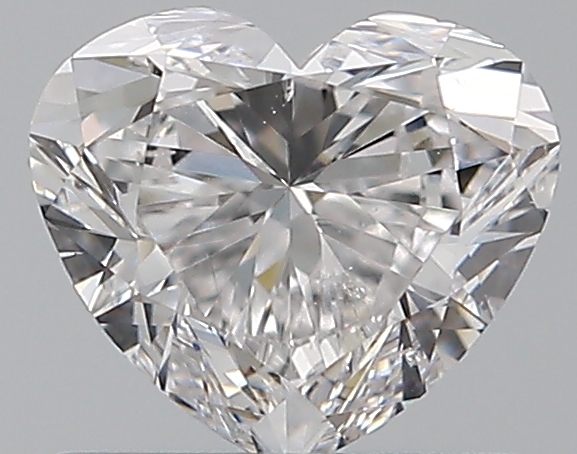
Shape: heart
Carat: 0.7
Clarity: SI1
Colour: D
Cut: EX
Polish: EX
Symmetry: VG
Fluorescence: N
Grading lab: GIA
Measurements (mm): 5.25 x 6.06 x 3.53